II Corps (Union army)

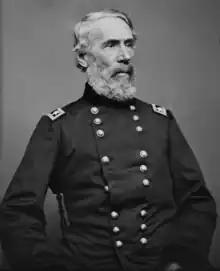
Maj. Gen. Edwin V. Sumner

The II Corps was prominent by reason of its longer and continuous service, larger organization, hardest fighting, and greatest number of casualties. Within its ranks was the regiment that sustained the largest percentage of loss in any one action; the regiment that sustained the greatest numerical loss in any one action; and the regiment that sustained the greatest numerical loss during its term of service. Of the one hundred regiments in the Union Army that lost the most men in battle, thirty-five of them belonged to the II Corps. The II Corps also fought in nearly every battle in the main Eastern Theater, from the 1862 Peninsula Campaign to the Confederate surrender at Appomattox Court House.